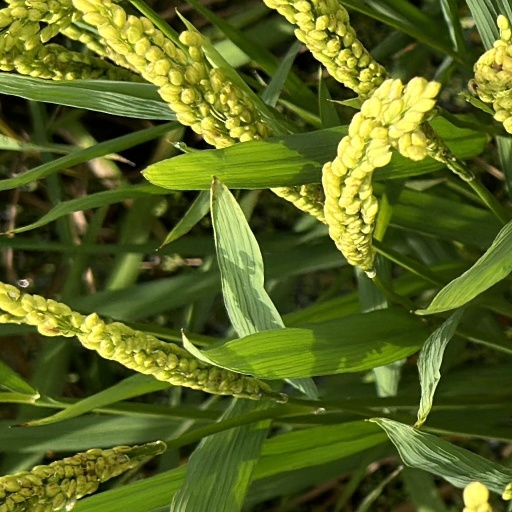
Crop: rice